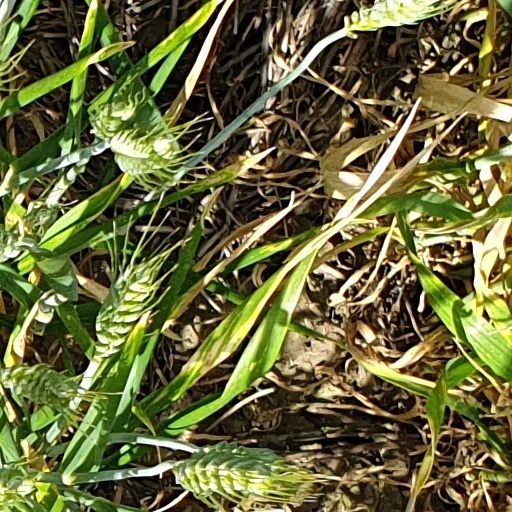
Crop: wheat